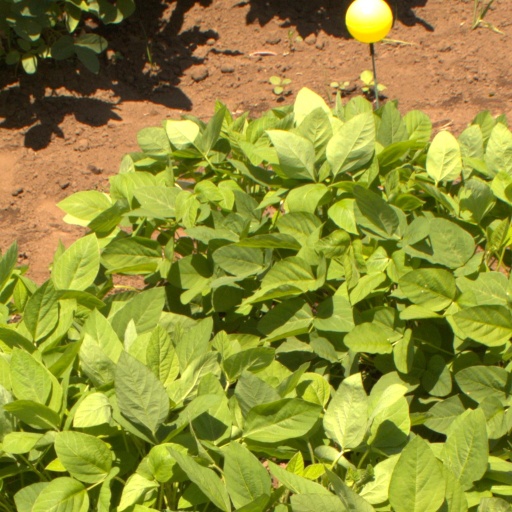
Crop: soybean